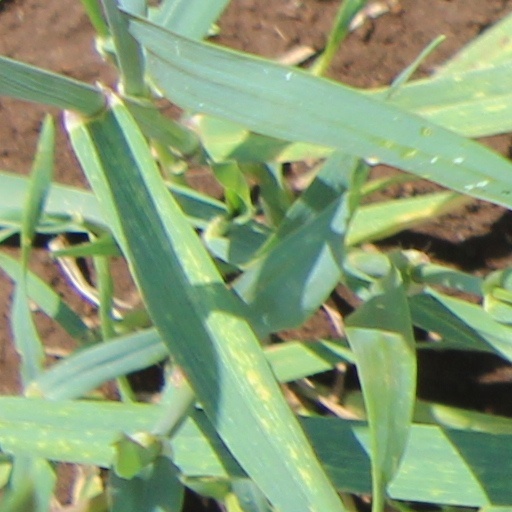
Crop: wheat